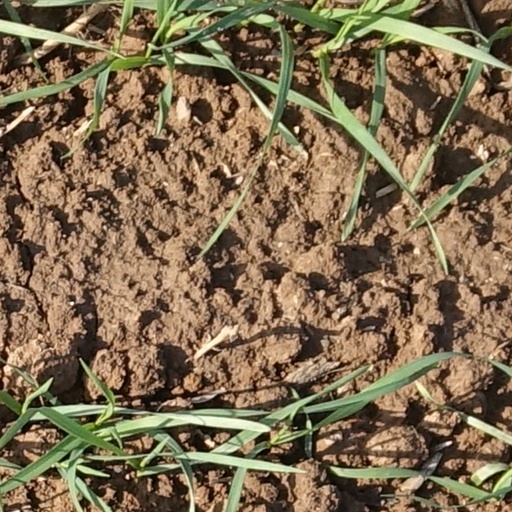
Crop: wheat